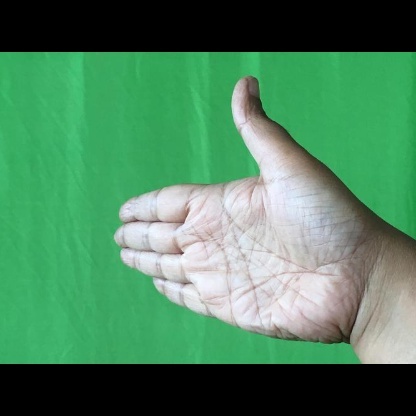
Mudra: Ardhachandran